Réau

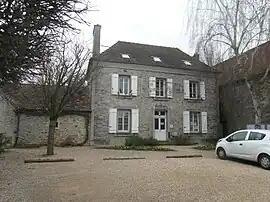
The town hall in Réau

Réau is a commune in the Seine-et-Marne department in the Île-de-France region in north-central France.